Construction

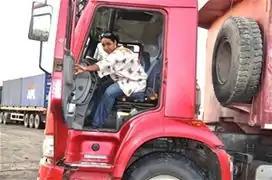
A truck operator at Al Gamil, the largest construction company in Djibouti

Design-bid-build is the most common and well-established method of construction procurement. In this arrangement, the architect, engineer or builder acts for the client as the project coordinator. They design the works, prepare specifications and design deliverables (models, drawings, etc.), administer the contract, tender the works, and manage the works from inception to completion. In parallel, there are direct contractual links between the client and the main contractor, who, in turn, has direct contractual relationships with subcontractors. The arrangement continues until the project is ready for handover.